Romy Schneider

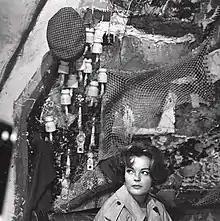
Schneider on the set of "What's New Pussycat?" (1965)

Schneider starred in "Christine" (1958), a remake of Max Ophüls's 1933 film "Liebelei" (in which her mother Magda Schneider had played the same role). It was during the filming of "Christine" that Schneider fell in love with French actor Alain Delon who co-starred in the film. She left West Germany to join him in Paris, and they announced their engagement in 1959.